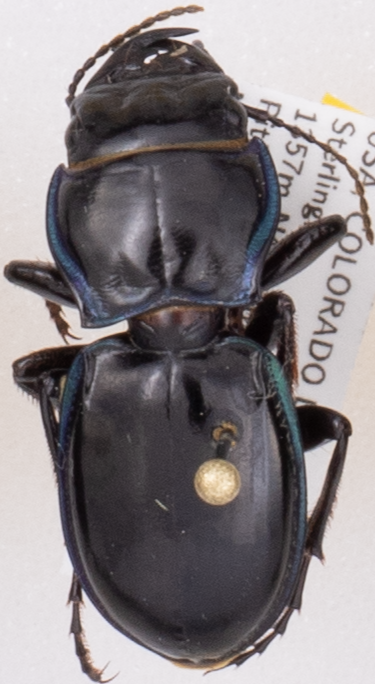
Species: Pasimachus elongatus
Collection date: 2018-07-26
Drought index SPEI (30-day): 0.188
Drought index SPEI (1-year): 0.248
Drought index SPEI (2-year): -0.362